British Bahamas

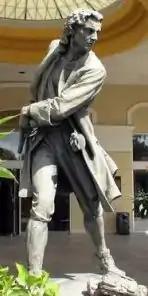
Statue of governor Woodes Rogers in Nassau

The permanent settlement of the Bahamas began several decades of organised pirate activity in the islands, with figures like Edward Teach (Blackbeard) and John Rackham using the Bahamas as a base. A loose confederation of pirate gangs operated a short-lived republic, with its base at Nassau. Many European criminals sought riches in the New World. Englishmen who were there due to initial waves of settlement often turned to piracy, as it was lucrative, and other means of subsistence in the territory were relatively ineffective. Buccaneers heavily raided Spanish ships and fleets, leading to frequent retaliatory raids. The proprietors were not active in defending the islands or incriminating the pirates at first. This period is often known as the Golden Age of Piracy in the Caribbean.